2018 Turkish presidential election

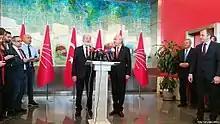
SP leader Temel Karamollaoğlu and CHP leader Kemal Kılıçdaroğlu meet to discuss a joint candidate on 23 April 2018

Upon announcing the İyi Party's establishment on 25 October 2017, party leader Meral Akşener announced that she would be a candidate in the presidential election. She reaffirmed her candidacy on 18 April 2018, shortly after the election was called. The party subsequently received pressure from the CHP and the Felicity Party (SP) to enter a joint alliance and support a cross-party candidate, with the SP supporting Abdullah Gül. Akşener refused to withdraw her candidacy, with the party's General Administration Council voting unanimously to nominate her as their party candidate on 24 April 2018.